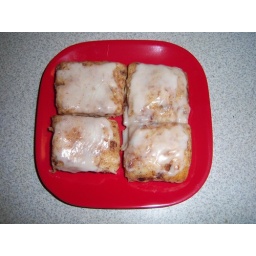
This red plate is tiny...these really are cinna-minis.This plate is not the one I put pizza on...to the right in set.